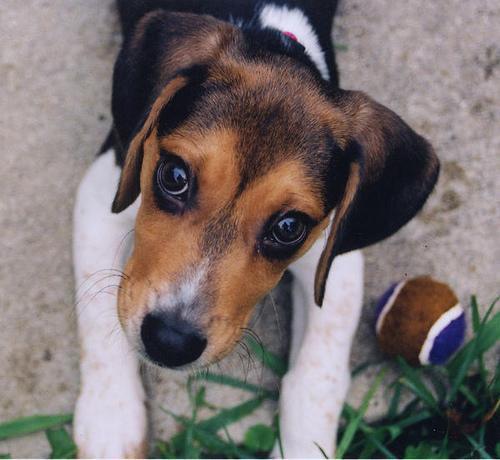
beagle